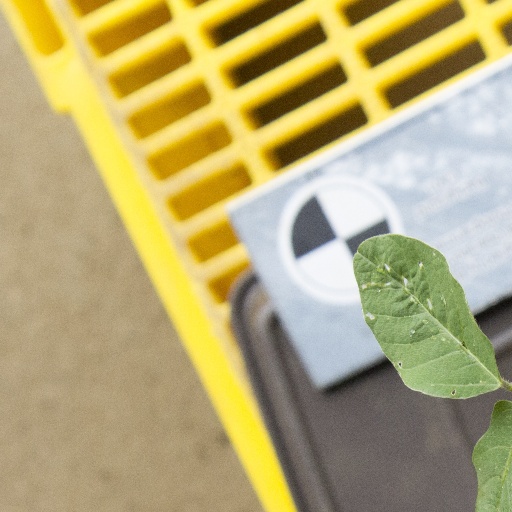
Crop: soybean